Cross Gates

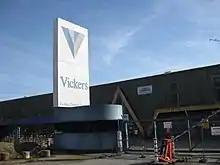
Vickers factory (closed)

A Royal Ordnance Factory, ROF Leeds, was built at Barnbow, off Manston Lane, producing guns and ammunition for the army and navy. The building was bought by Vickers Defence Systems and produced the Challenger 2 tank before it closed in 2004. After several years of being used for storage, the building was demolished in 2018.